Jim Axelrod

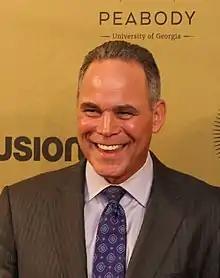
Axelrod in May 2017

Jim Axelrod (born January 25, 1963) is the Chief Investigative Correspondent for CBS News and reports across all CBS News programs and platforms.